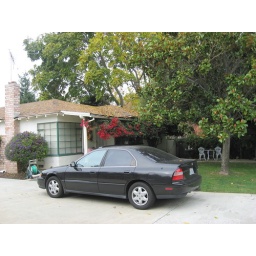
This house is weirdly smack-dab in the middle of a bunch of Google 'n' non-Google office buildings!